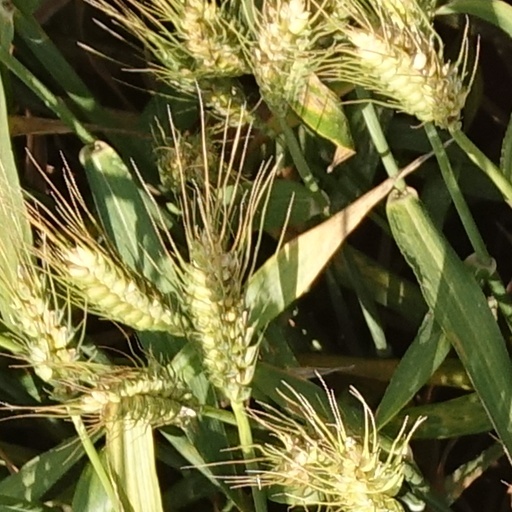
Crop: wheat